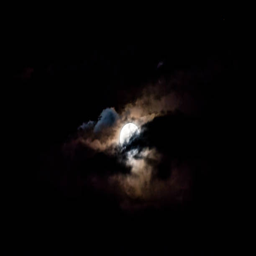
an event in the clouds